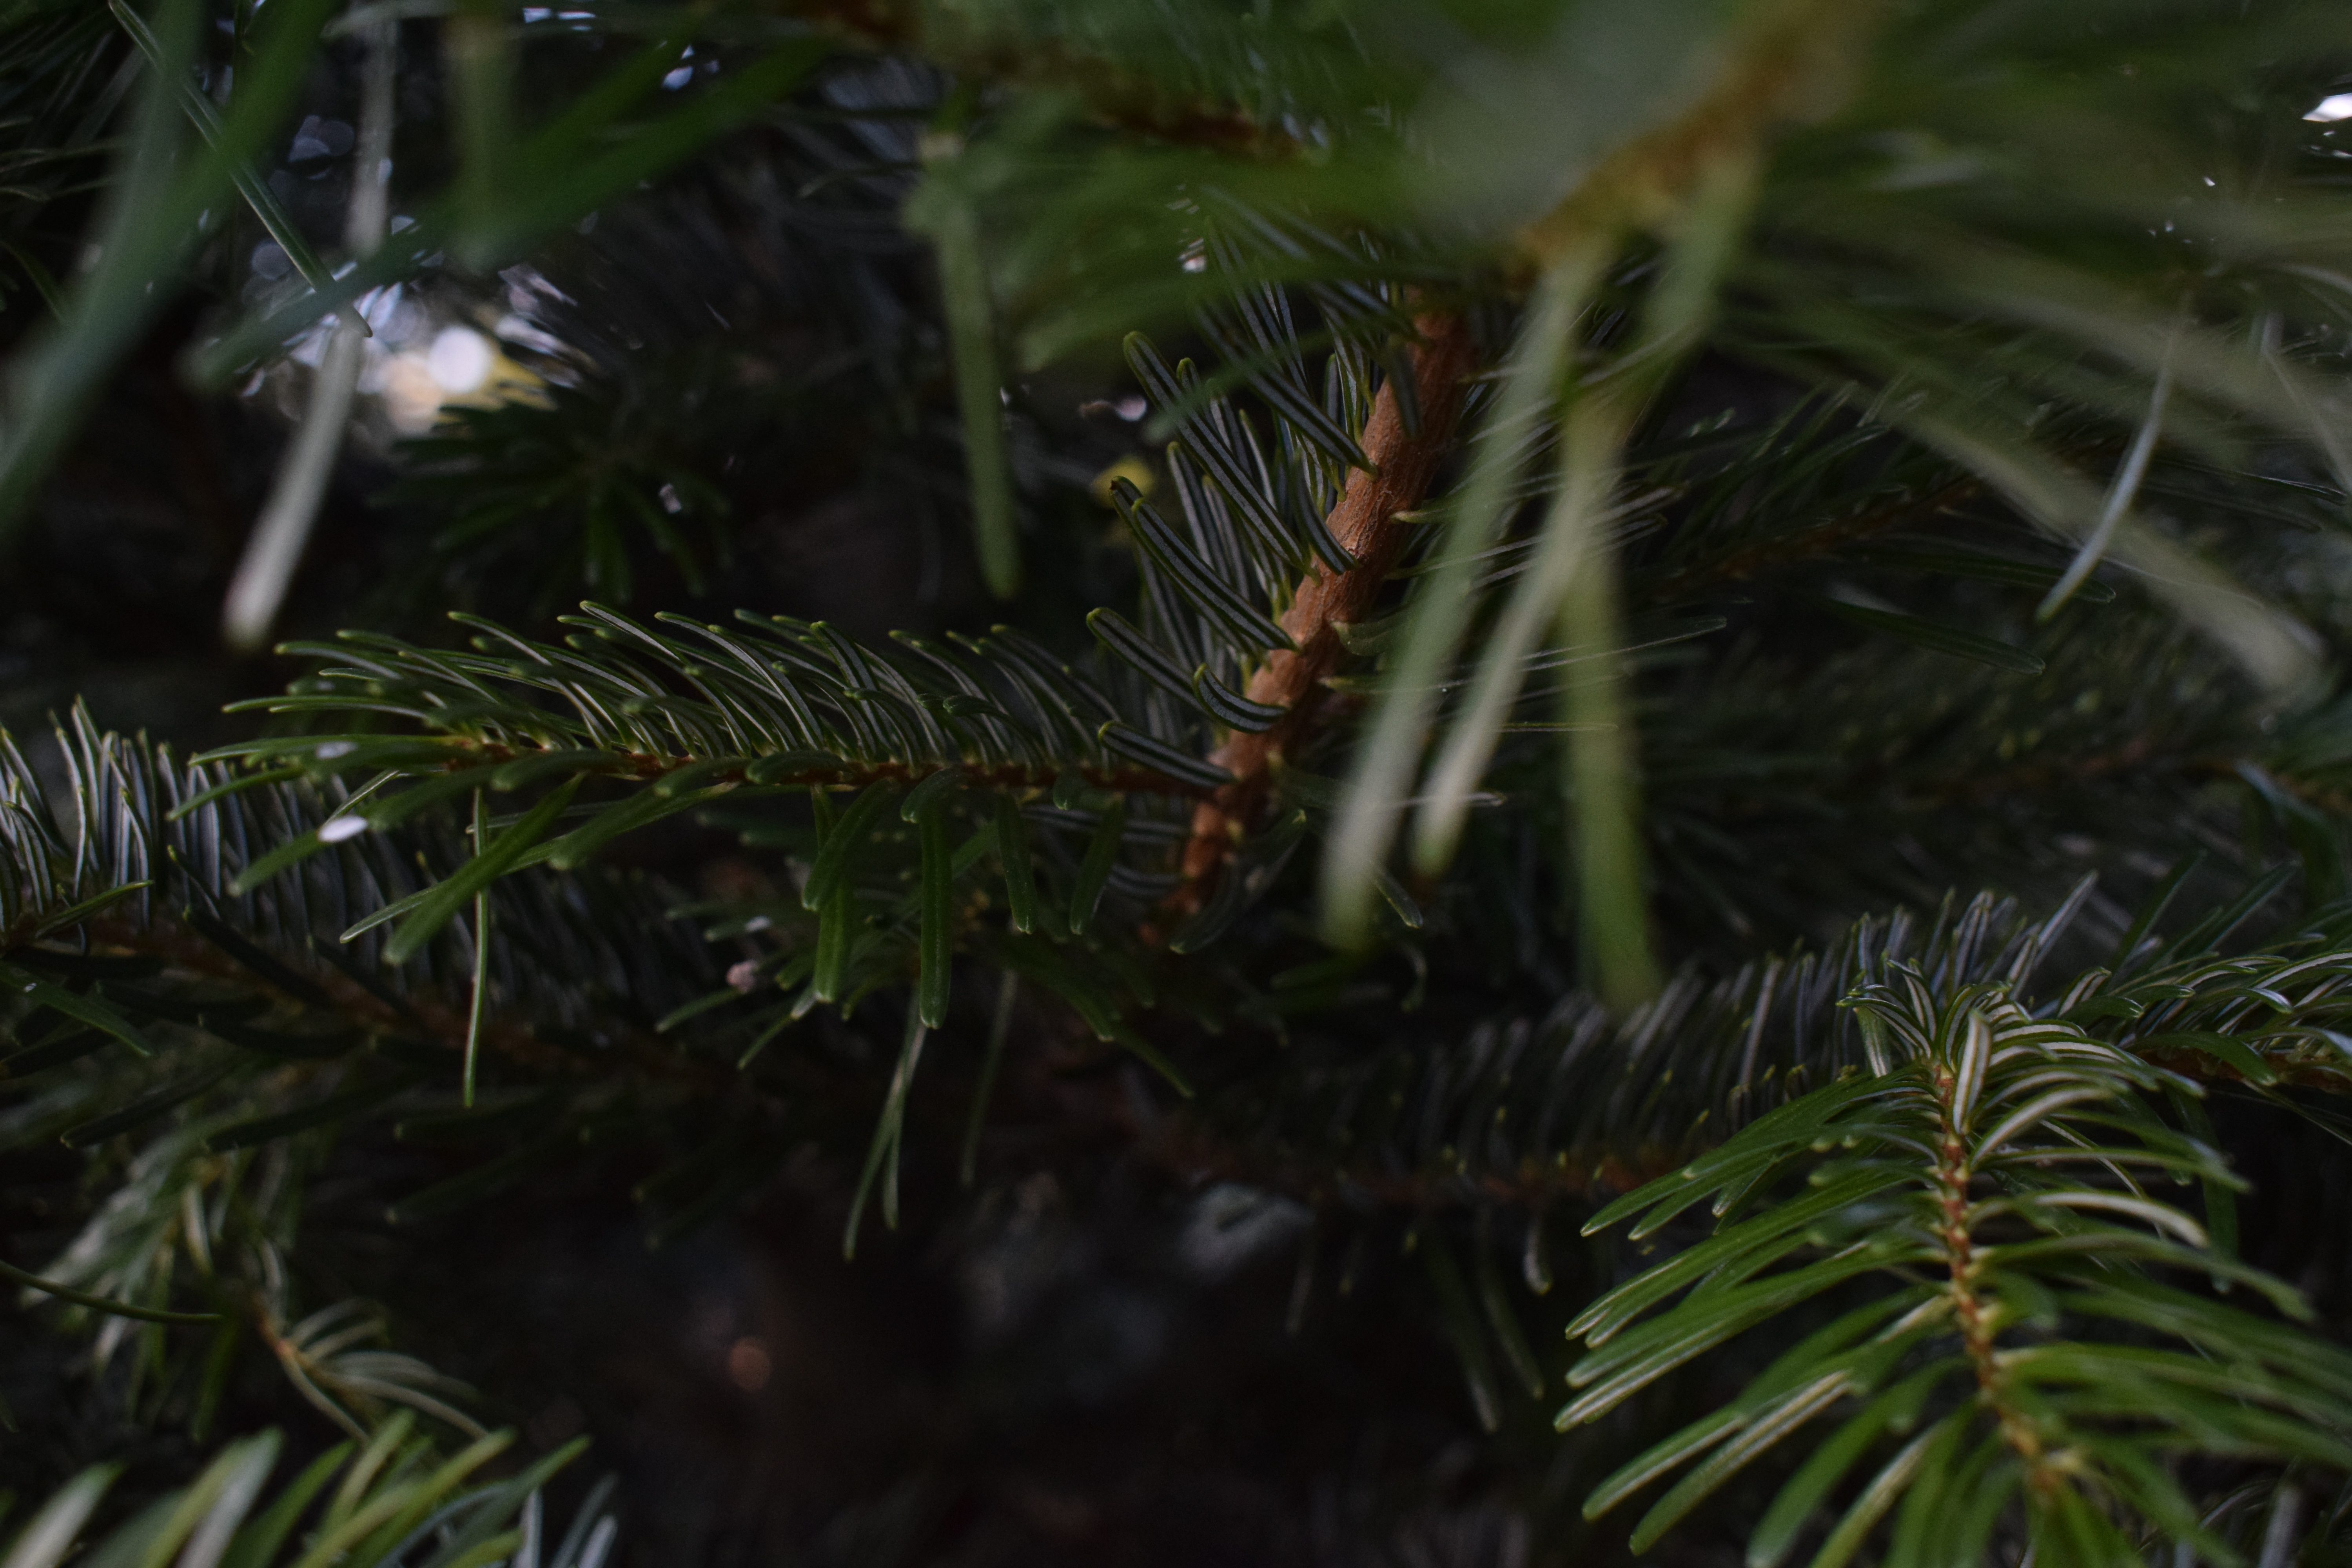
tree, forest, branch, plant, jungle, botany, fir, fauna, spruce, rainforest, woody plant, land plant, arecales